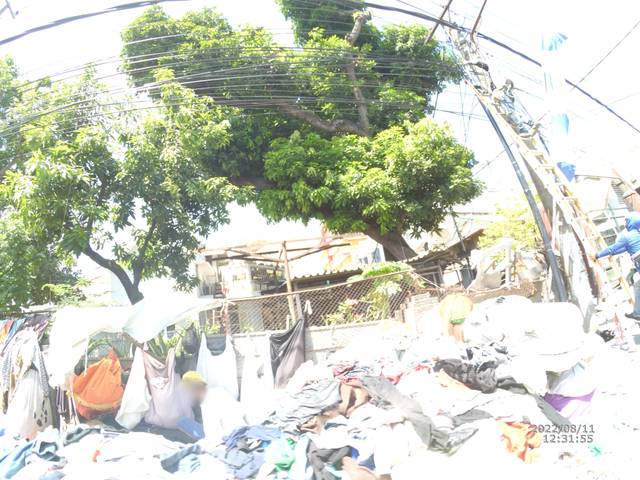
Region: Indonesia
Coordinates: -7.256, 112.726